Yoo Ah-in

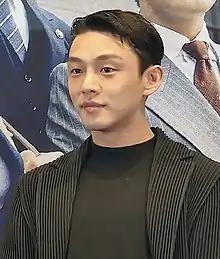
Yoo in 2018

Uhm Hong-sik (born October 6, 1986), known professionally as Yoo Ah-in, is a South Korean actor, creative director, and gallerist. He is known for playing a diverse spectrum of roles in both television and film, where he often portrays dynamic characters who exhibit significant personal growth. He is the recipient of various accolades including Asian Film Awards, Fantasia International Film Festival's Cheval Noir award, two Blue Dragon Film Awards and two Baeksang Arts Awards. He is best known for his leading roles in "Punch" (2011), "Secret Affair" (2014), "Veteran" (2015), "The Throne" (2015), "Six Flying Dragons" (2015–2016), "Burning" (2018), "#Alive" (2020), "Voice of Silence" (2020), and "Hellbound" (2021).